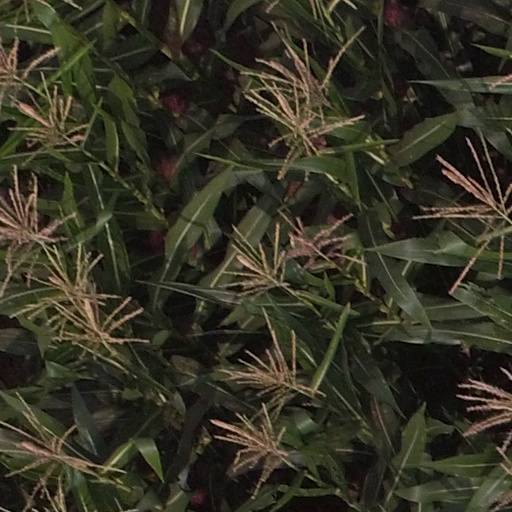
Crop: maize; corn